Seelbach Hotel

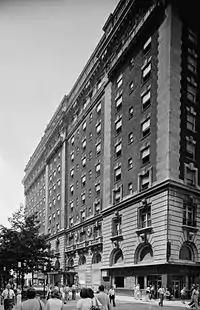
The Seelbach undergoing restoration work in 1979

The hotel appears on the National Register of Historic Places and is considered "Louisville's Historic Hotel".